Laßt uns sorgen, laßt uns wachen, BWV 213

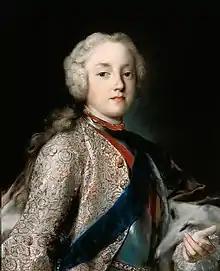
Friedrich Christian, for whose birthday the cantata was written

(Let us take care, let us watch over), BWV213, is a secular cantata by Johann Sebastian Bach. Bach composed it in Leipzig on a text by Picander and first performed it on 5 September 1733. It is also known as (The choice of Hercules) and (Hercules at the crossroads).